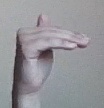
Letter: khaa